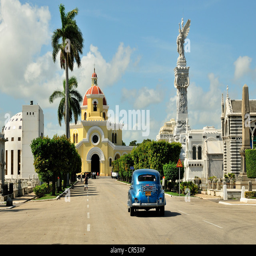
classic car driving in front of a chapel